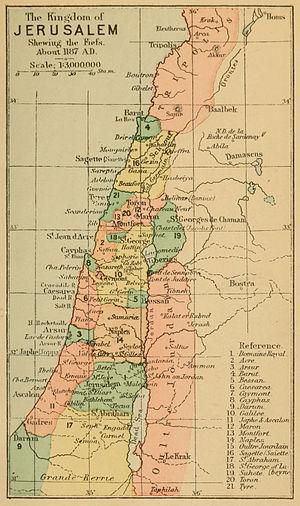
En 1099, lors de la formation de l'État latin du Royaume de Jérusalem, celui-ci est divisé en plusieurs fiefs et états vassaux selon le système féodal.